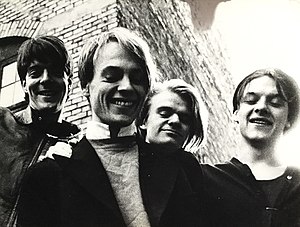
Buoyant Blue
Buoyant Blue: Peter Degerbøl, Lars Lundholm, Lars Stabell og Peter Peter Schneidermann ved Wurst i København, 1985
Buoyant Blue,. Peter Degerbøl, Lars Lundholm, Lars Stabell og Peter Peter Schneidermann. 1985
Buoyant Blue var et dansk rockband, der blev dannet i København i 1985, og som gik i opløsning i 1990.